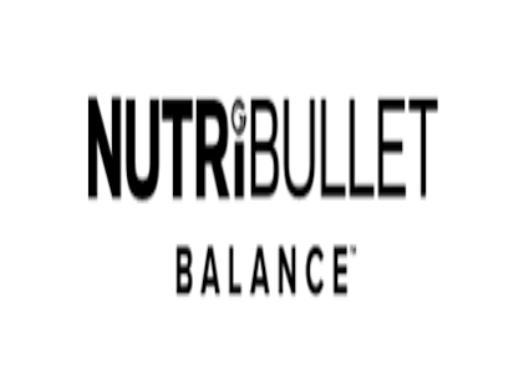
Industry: Necessities